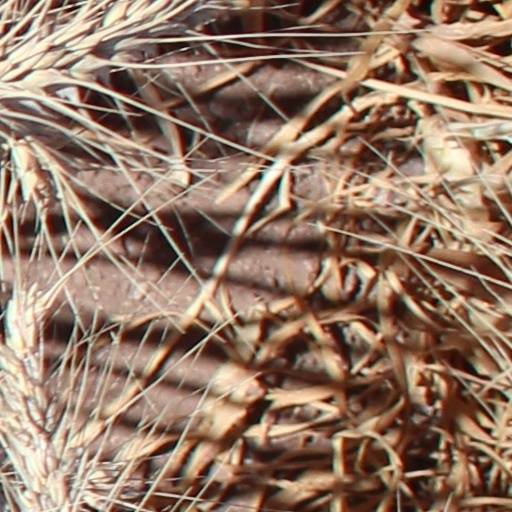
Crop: wheat